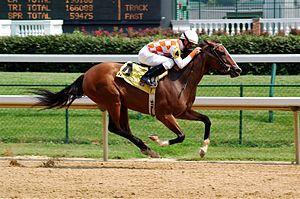
Cheval pur sang galopant dans le champ de courses de Churchill Downs à Louisville, dans le Kentuky (USA).